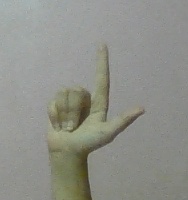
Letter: laam